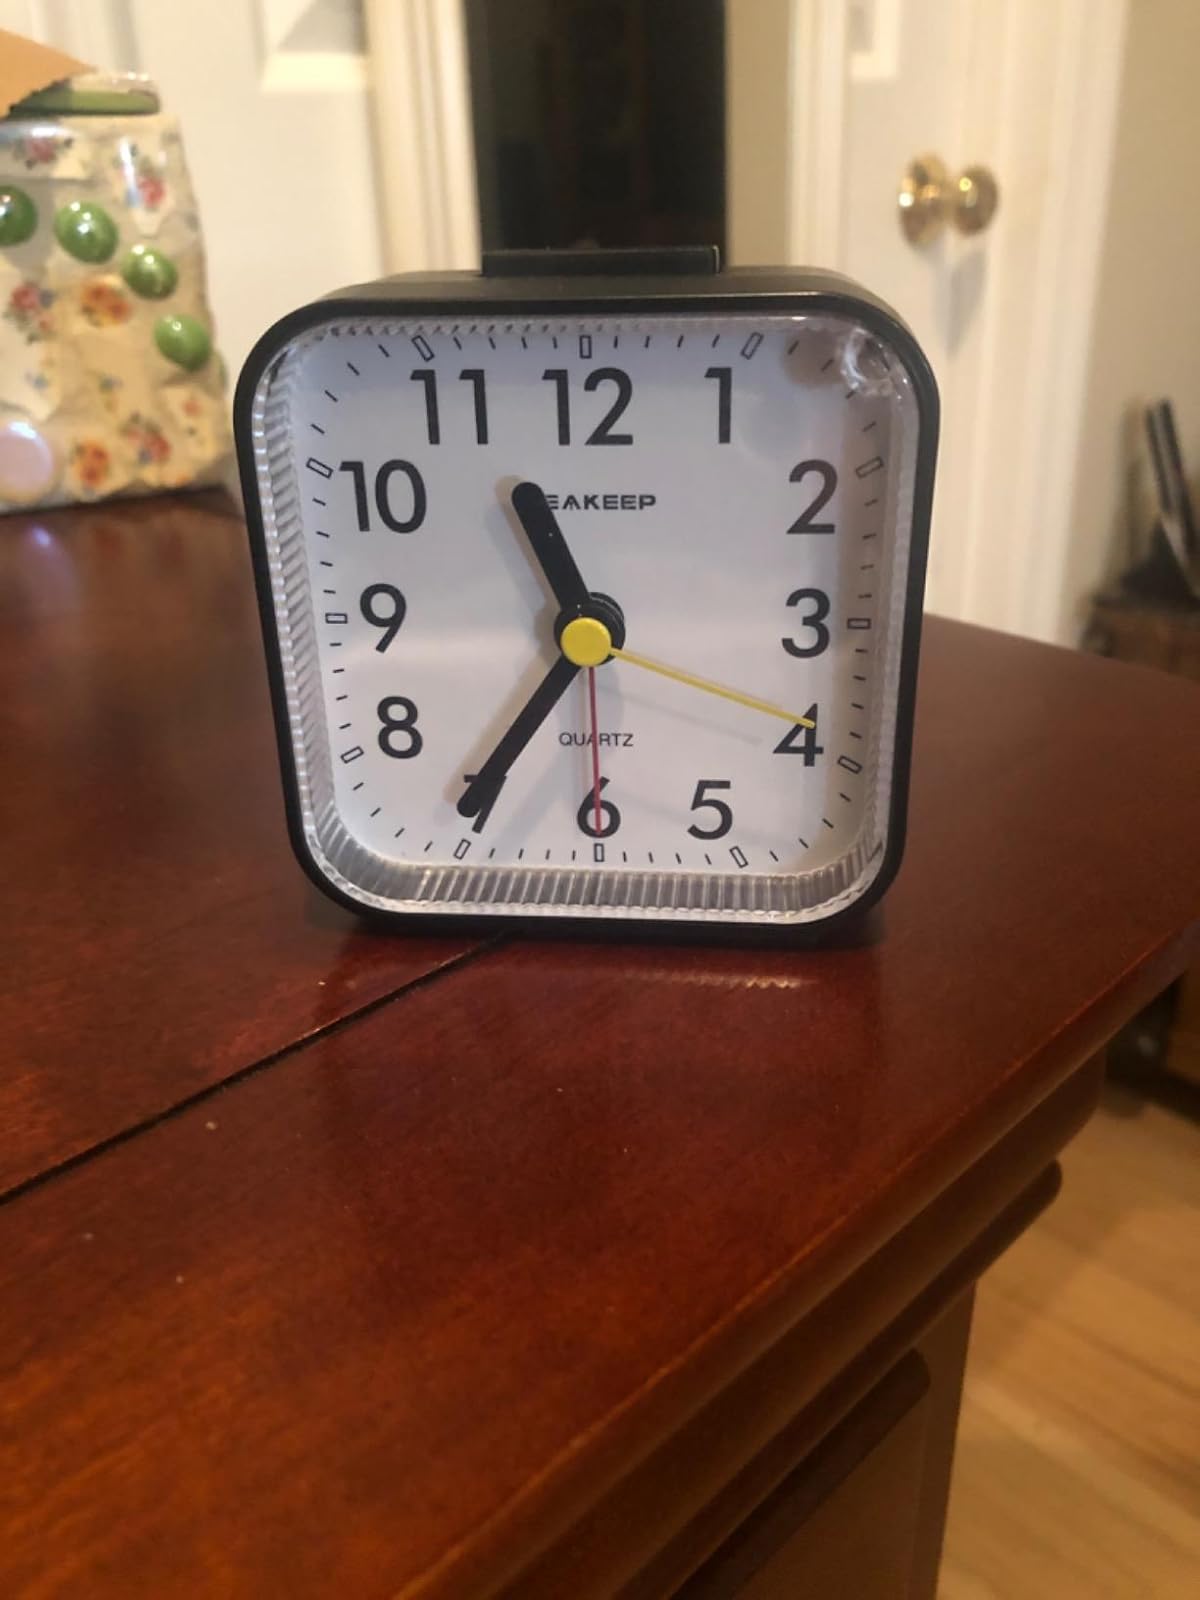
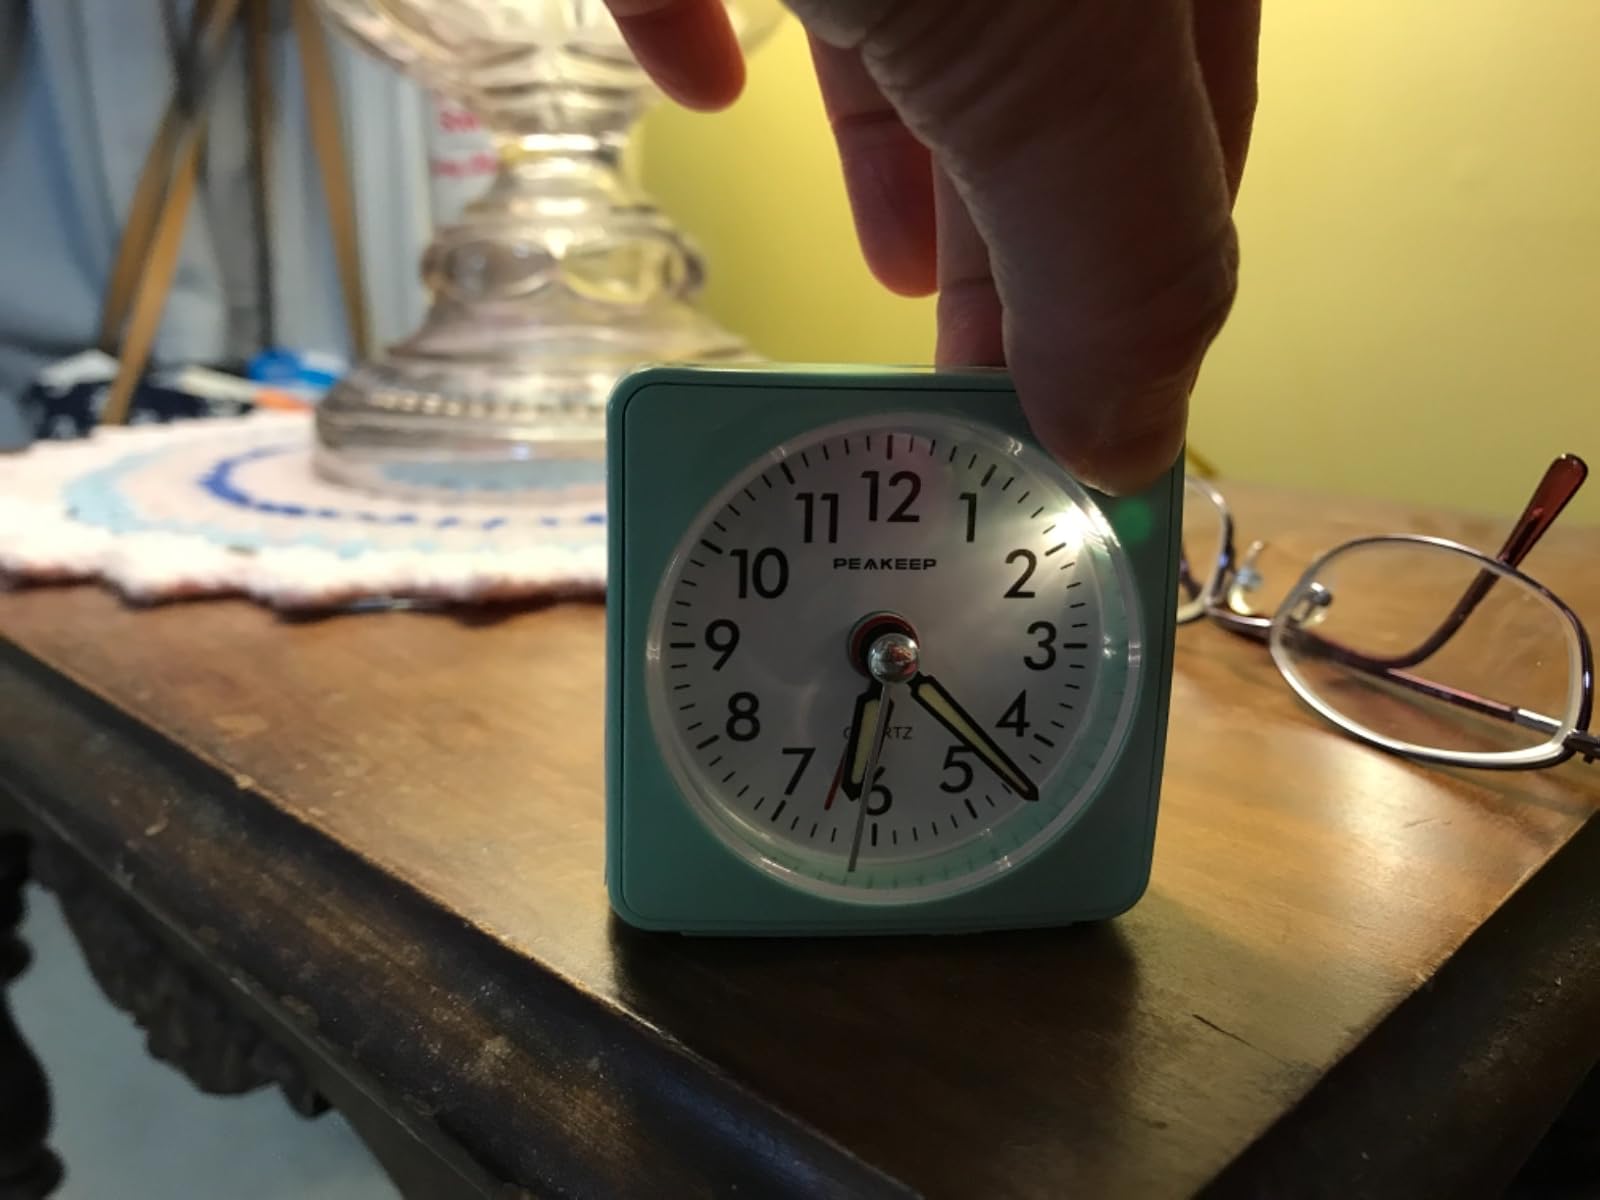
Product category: clock
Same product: no